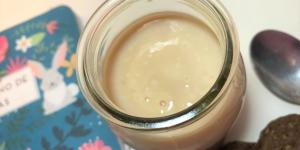
serenito casero